Countess Palatine Francisca Christina of Sulzbach

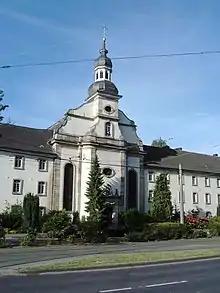
The orphanage of the Princess Francisca Christina Foundation

Francisca Christina's best-known deed was the foundation of her orphanage, which accepted its first children in 1769. The baroque buildings in Essen-Steele are now the only surviving secular buildings of Essen Abbey. Francisca Christina personally took part in furnishing the building and educating the orphans. All children were taught reading, writing and arithmetic. The boys also received a vocational training; the girls learned domestic and manual labour. They all received a handsome dowry when they left the institution. To secure the orphanage financially, she created the Princess Francisca Christina Foundation, which finances the orphanage to this day. There is some doubt, however, whether she has provided all of the Foundation's wealth out of her own resources. Küppers-Braun has demonstrated that the purchase price of the farms that provide the economic basis of the foundation, must have greatly exceeded her financial resources. After deducting the cost of housekeeping and her funeral, the surplus from the sale of her entire estate was only 318 Reichstaler, less than the wealth her thrifty Black servant Ignatius Fortuna left when he died. In fact, the orphanage served a triple function: apart from being an orphanage, it served as a residence for the abbess and above all, it served as a mission post of the Jesuits, who provided spiritual guidance to the foundation. The orphanage was constructed during a phase in which the Jesuits were criticized in many countries and even expelled from some, such as from Portugal in 1759. Presumably to avoid such criticism, the Princess Francisca Christina Foundation was designed as a secular foundation and its deeds and contracts were set up in a way that appealed to both the Jesuits and their critics. The chapel of the foundation has a special exemption: it was not part of any diocese, but subordinate directly to the pope. Any outside influence was barred. Pope Clement XIV suppressed the Jesuit order in 1773, four years after the orphanage was founded, but this had no effect on the orphanage. When in 1802 many religious institutions were secularized the Princess Francisca Christina Foundation was again not affected, because it was a secular foundation.